Tarnopol Voivodeship

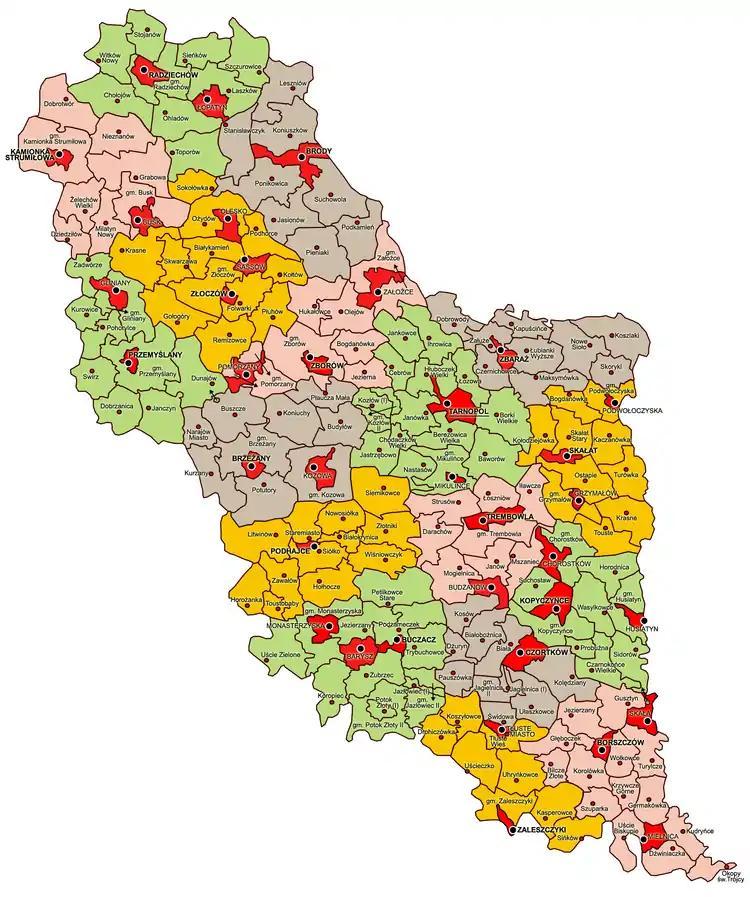
Administrative division, 1938

Tarnopol Voivodeship was located in the so-called Poland "B", which meant that it was underdeveloped, with scarce industry. However, agricultural production was good, due to moderate climate and rich, fertile black soil common in these areas of Europe. The southern part of the voivodship was popular among tourists, with the main center in Zaleszczyki – a border-town, located on the Dniestr, where one could spot grapevines, unique to this part of Poland. The railroad network was better developed in the south, with numerous local connections. Major rail junctions were: Tarnopol, Krasne, Kopczynce. On 1 January 1938, total length of railroads within the Voivodeship's boundaries was 931 kilometers (5.6 km per 100 km²)